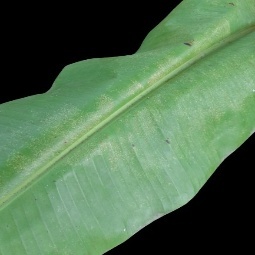
Label: Calcium